Arosa Lenzerheide

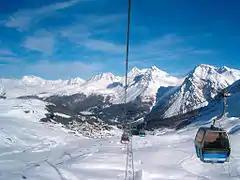

Arosa Lenzerheide is a ski area located in Arosa, Lenzerheide, Valbella, Parpan and Churwalden, Graubünden/Switzerland. It originated 2013/14 by connecting the existing ski areas of Arosa and Lenzerheide. With a total of 225 kilometers (140 miles) of ski slopes and 43 cable cars it is the largest contiguous ski area in Graubünden.